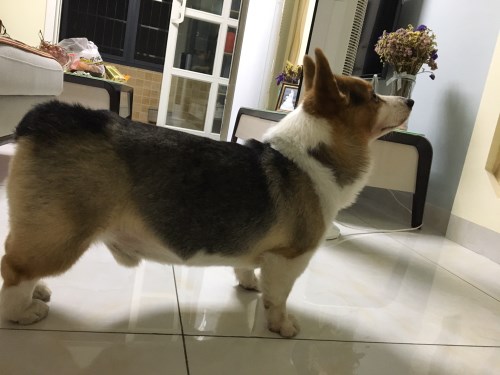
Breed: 2909-n000116-Cardigan